In Extremis (play)

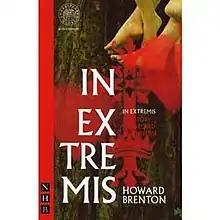
Book-cover for the playtext

* - Described in the programme by Brenton as "a kind of Rosencrantz and Guildenstern double act", comic relief from the main themes.